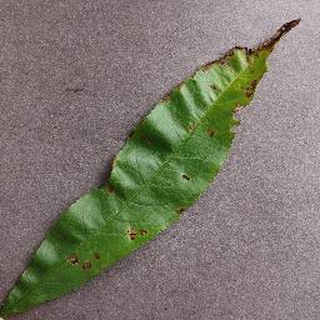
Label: peach_bacterial_spot